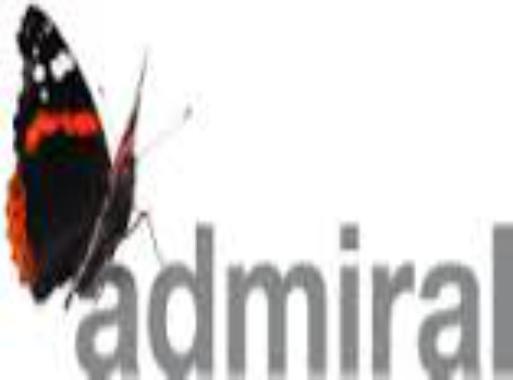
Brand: Admiral
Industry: Clothes